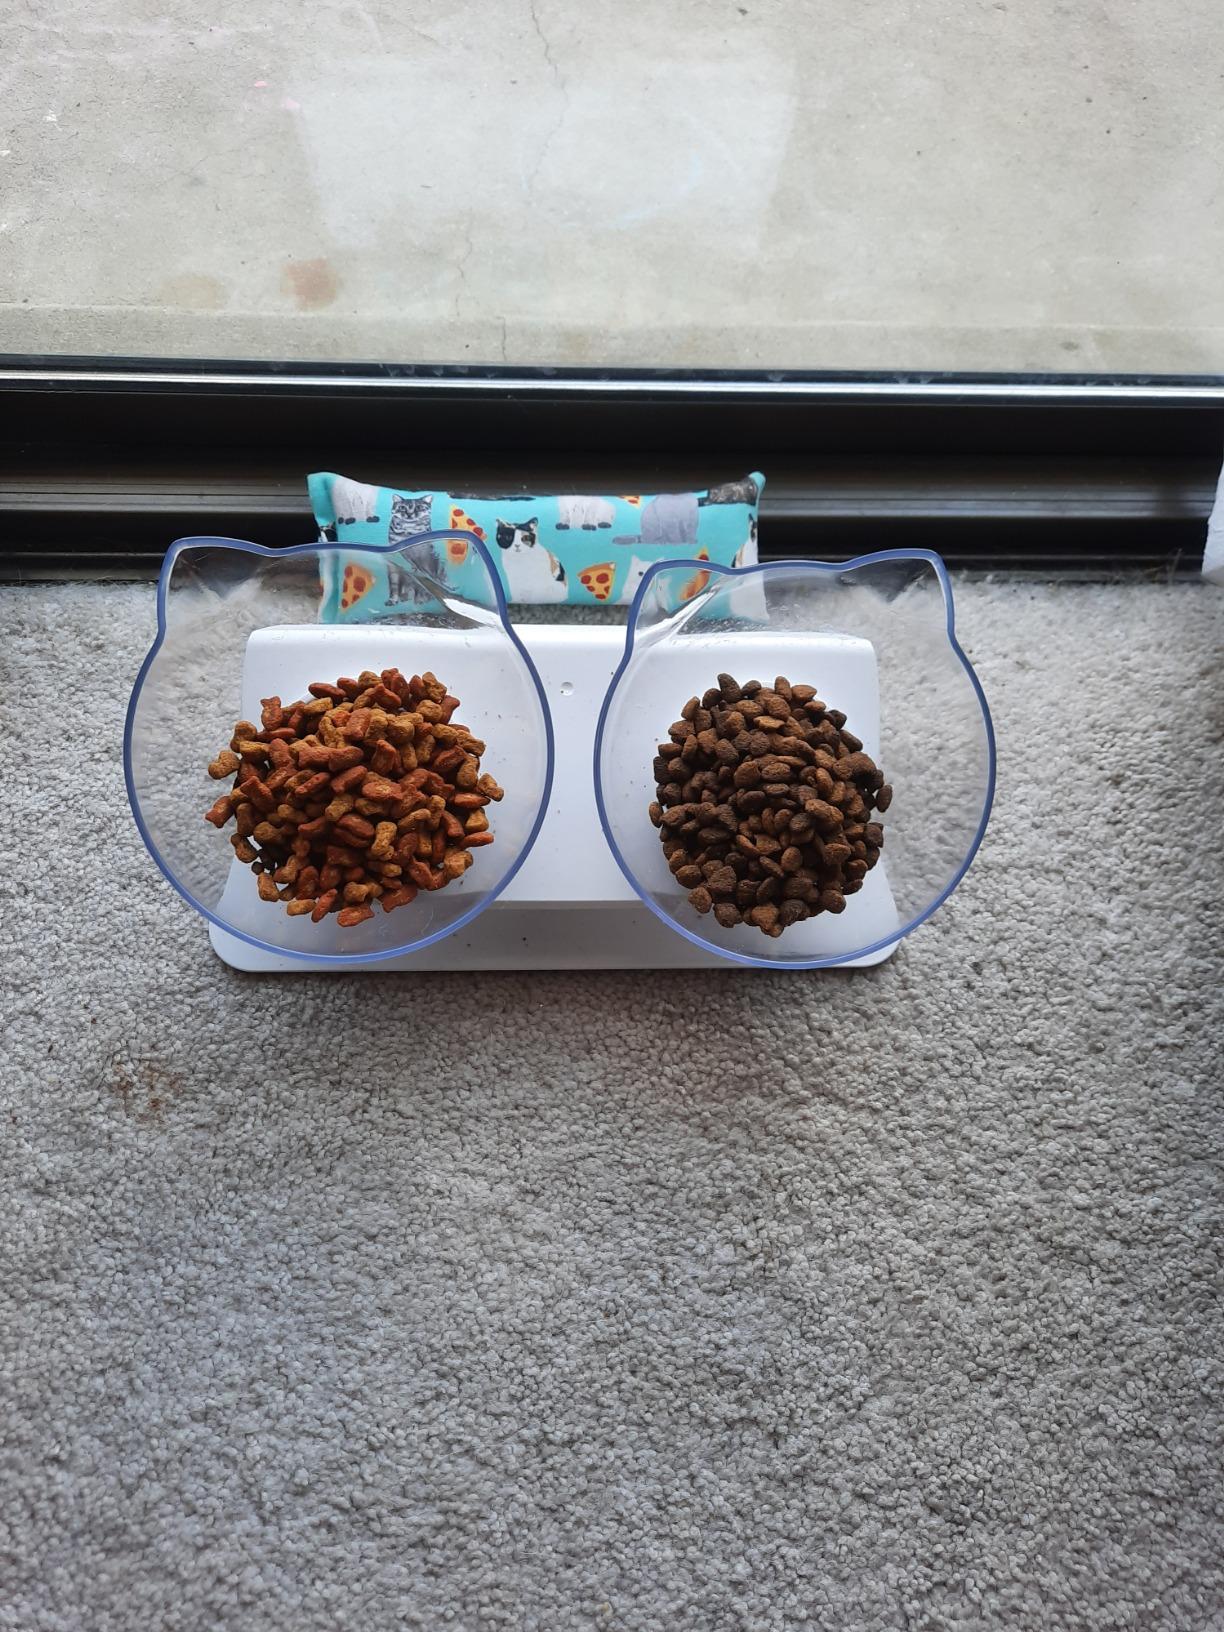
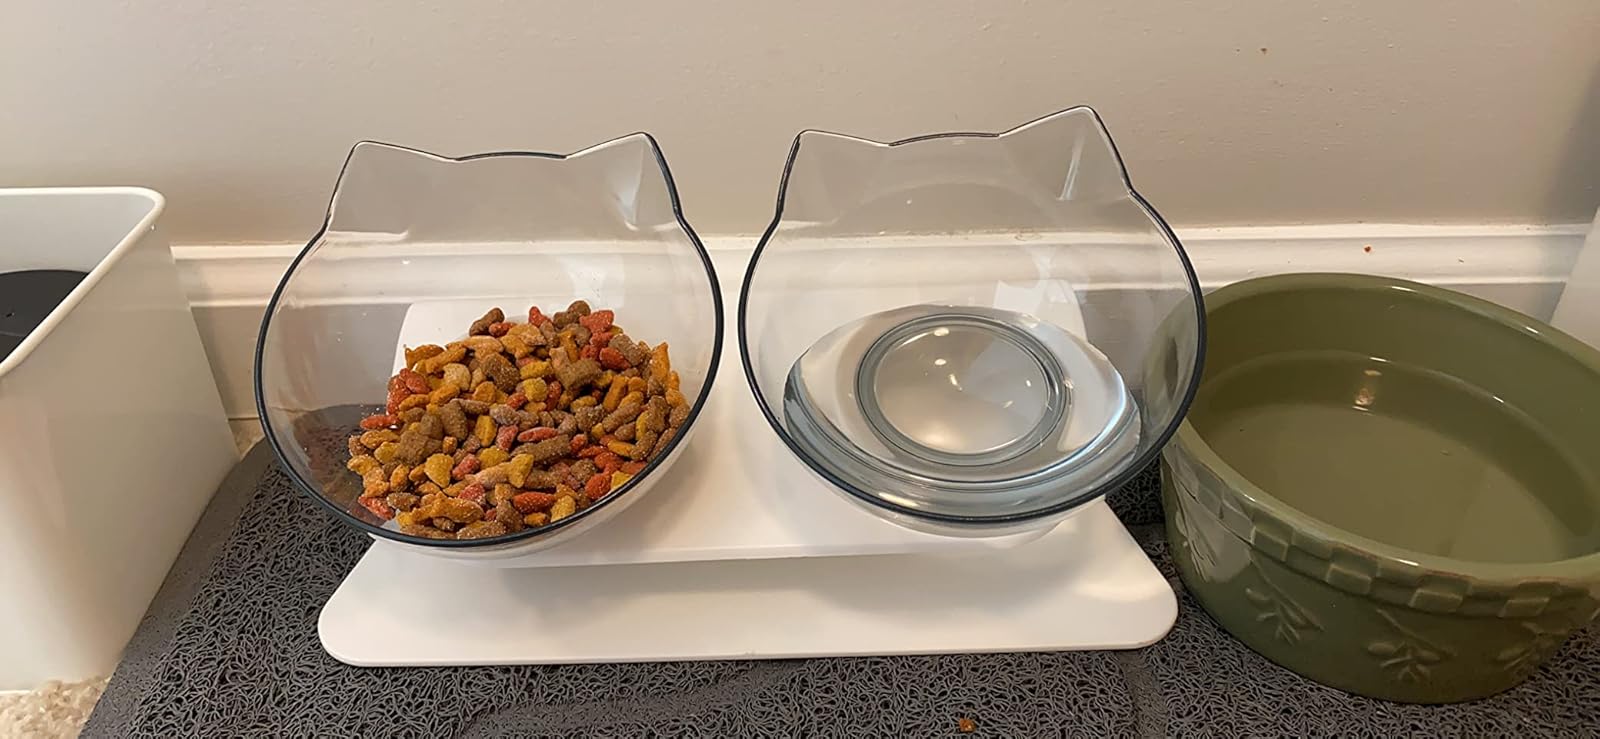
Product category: items_bowl
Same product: yes